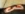
Number: 3